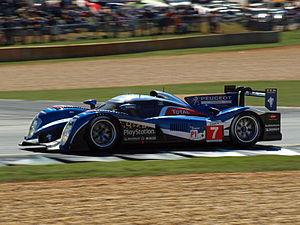
La Peugeot 908 de la saison 2011, de nom de code « Peugeot 90X », est un coupé conçu par le constructeur automobile français Peugeot destiné à concourir en Le Mans Prototype. Le prototype succède à partir de 2011 à la Peugeot 908 HDi FAP dans les compétitions internationales et notamment dans l’épreuve reine des 24 Heures du Mans où il affrontera, entre autres, l’Audi R18 TDI.
Le nom de couleur Bleu de France désigne une couleur associée à la représentation de la France.